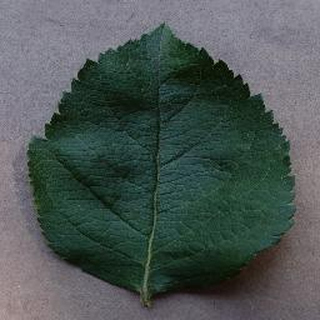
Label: healthy_apple